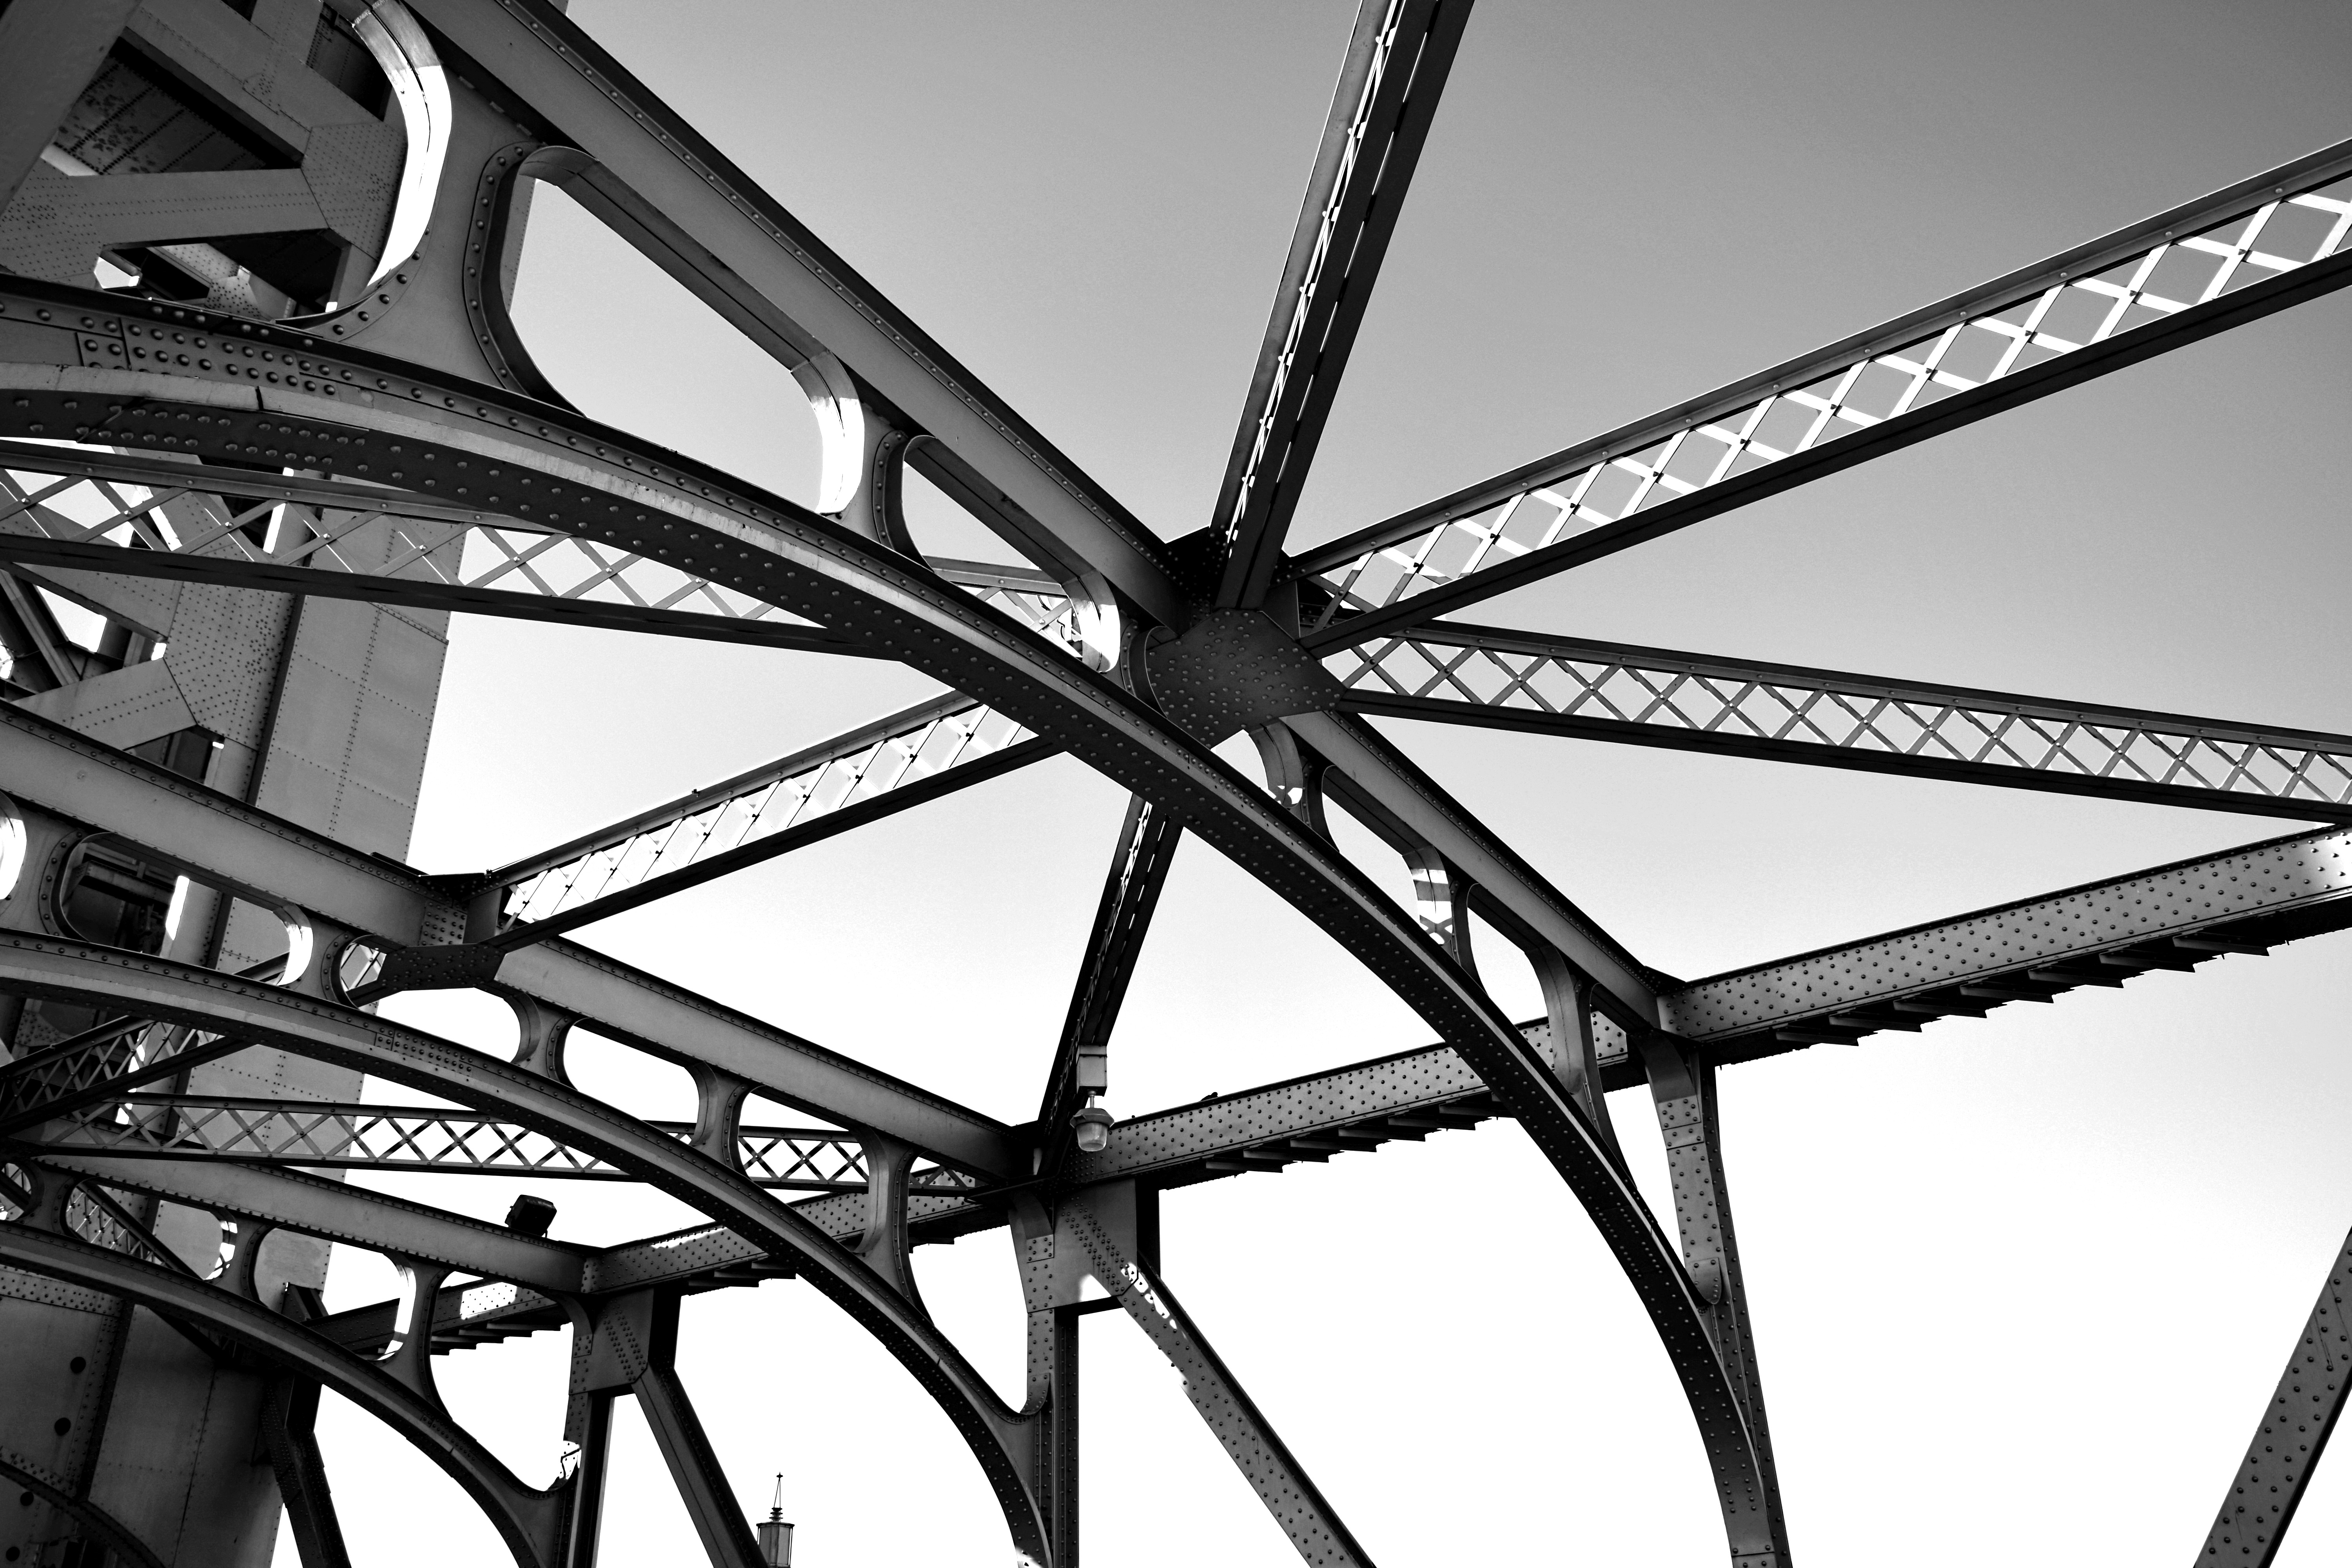
black and white, architecture, structure, wheel, line, metal, black, monochrome, design, symmetry, iron, shape, daylighting, monochrome photography